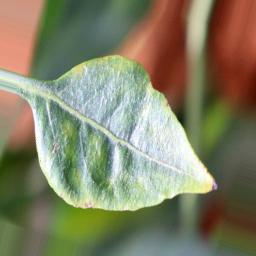
Label: healthy